Bárður Oskarsson

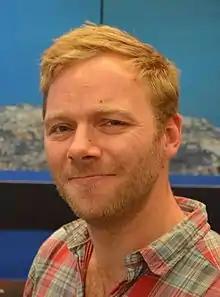
Bárður Oskarsson

Bárður Oskarsson (born 18 July 1972 in Tórshavn) is a Faroese children's writer, illustrator and artist, who has won several literary awards. His books have been translated into Danish, Norwegian, Icelandic, French, German and Czech.